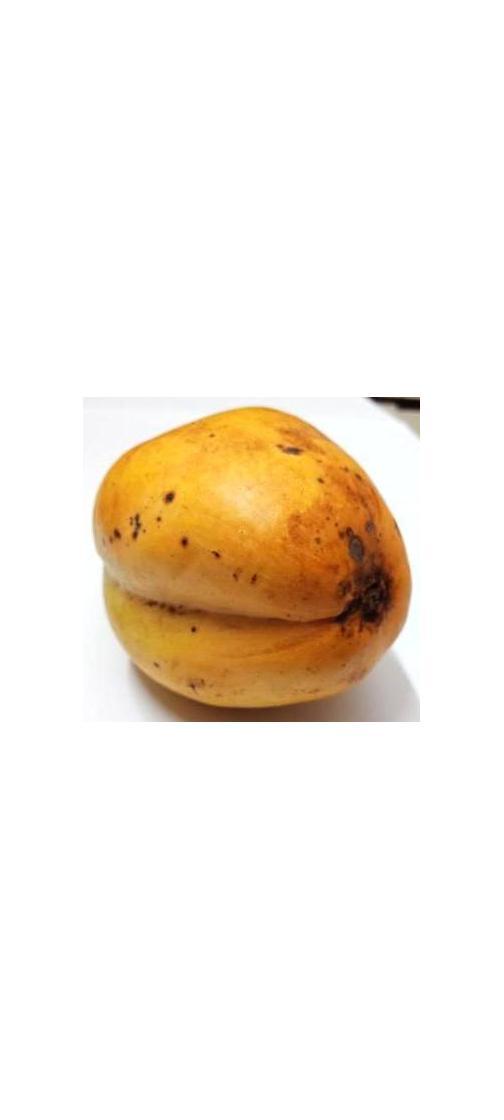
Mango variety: Bari-11